Maralik

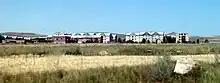
Maralik as seen from the M-1 Motorway

Maralik is located on the M-1 Motorway on the road between Gyumri and Yerevan. The town is also connected with the nearby towns and villages through a network of regional roads.